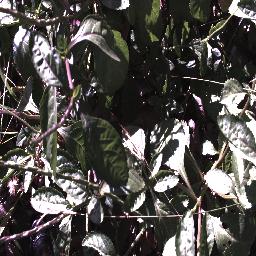
Label: snake_weed